8th Bohemian Dragoons (Count Montecuccoli's)

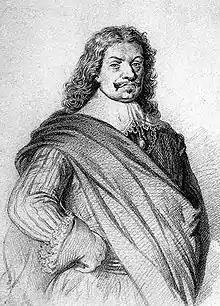
Historic portrait of the founder Raimondo Montecuccoli

The regiment was a cavalry unit raised in the 17th century for the Imperial Habsburg Army. Over time, this unit became the 8th Bohemian Dragoons (Count Montecuccoli's) ("Böhmischen Dragoner-Regiment „Graf Montecuccoli“ Nr. 8") within the "Common Army" that formed part of the Austro-Hungarian Army. From 1888 the unit was to bear this new title "in perpetuity".